Main Concourse

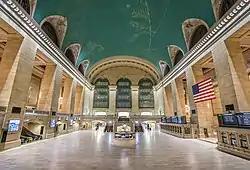

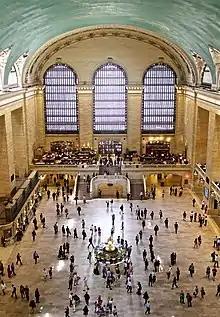
Afternoon pedestrian traffic in the Main Concourse

The Main Concourse is the primary concourse of Grand Central Terminal, a railway station in Midtown Manhattan, New York City. The space is located at the center of the terminal's station building.